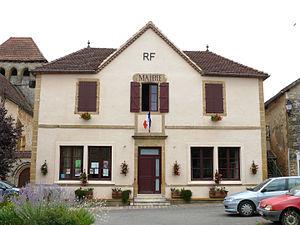
Montcléra - Mairie
Montcléra est une commune française, située dans le département du Lot en région Occitanie.